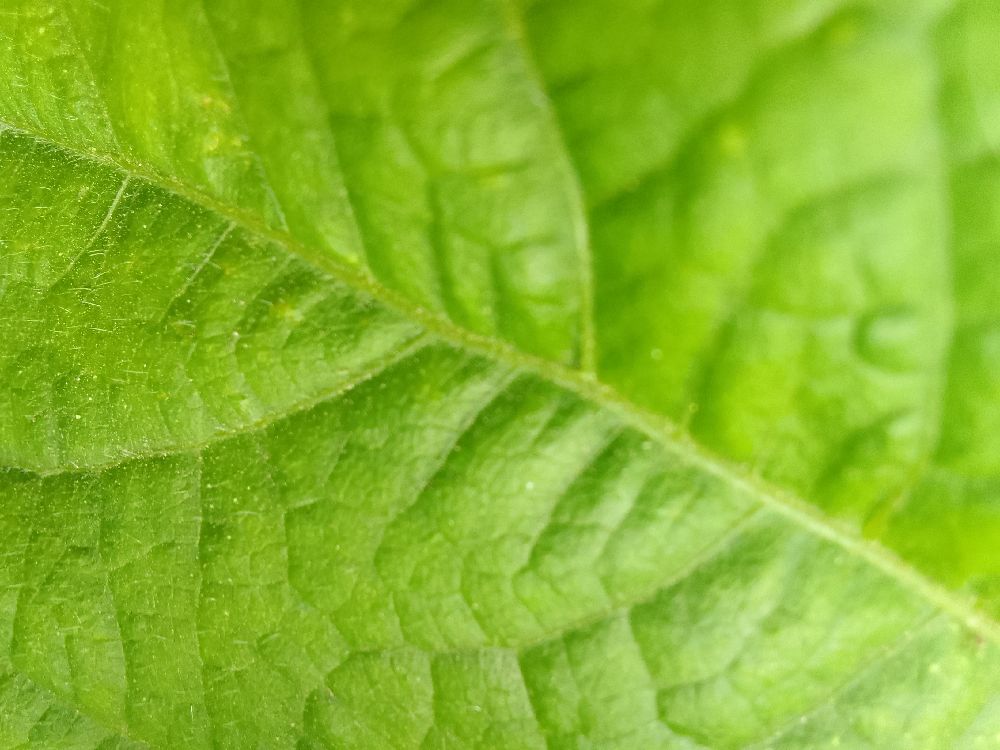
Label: healthy